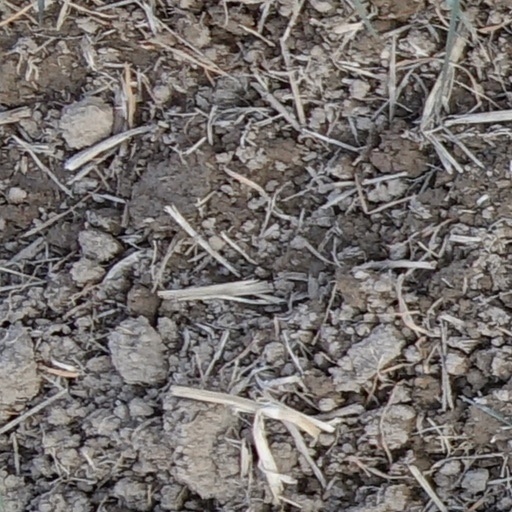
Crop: wheat